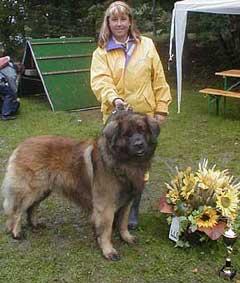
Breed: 214-n000019-Leonberg